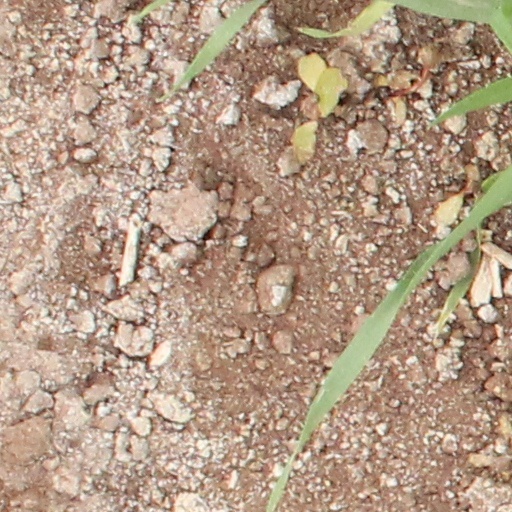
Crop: wheat